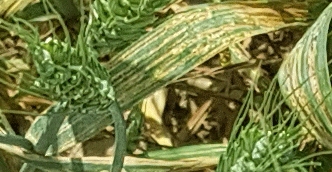
Label: Wheat___Yellow_Rust